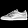
Label: Sneaker